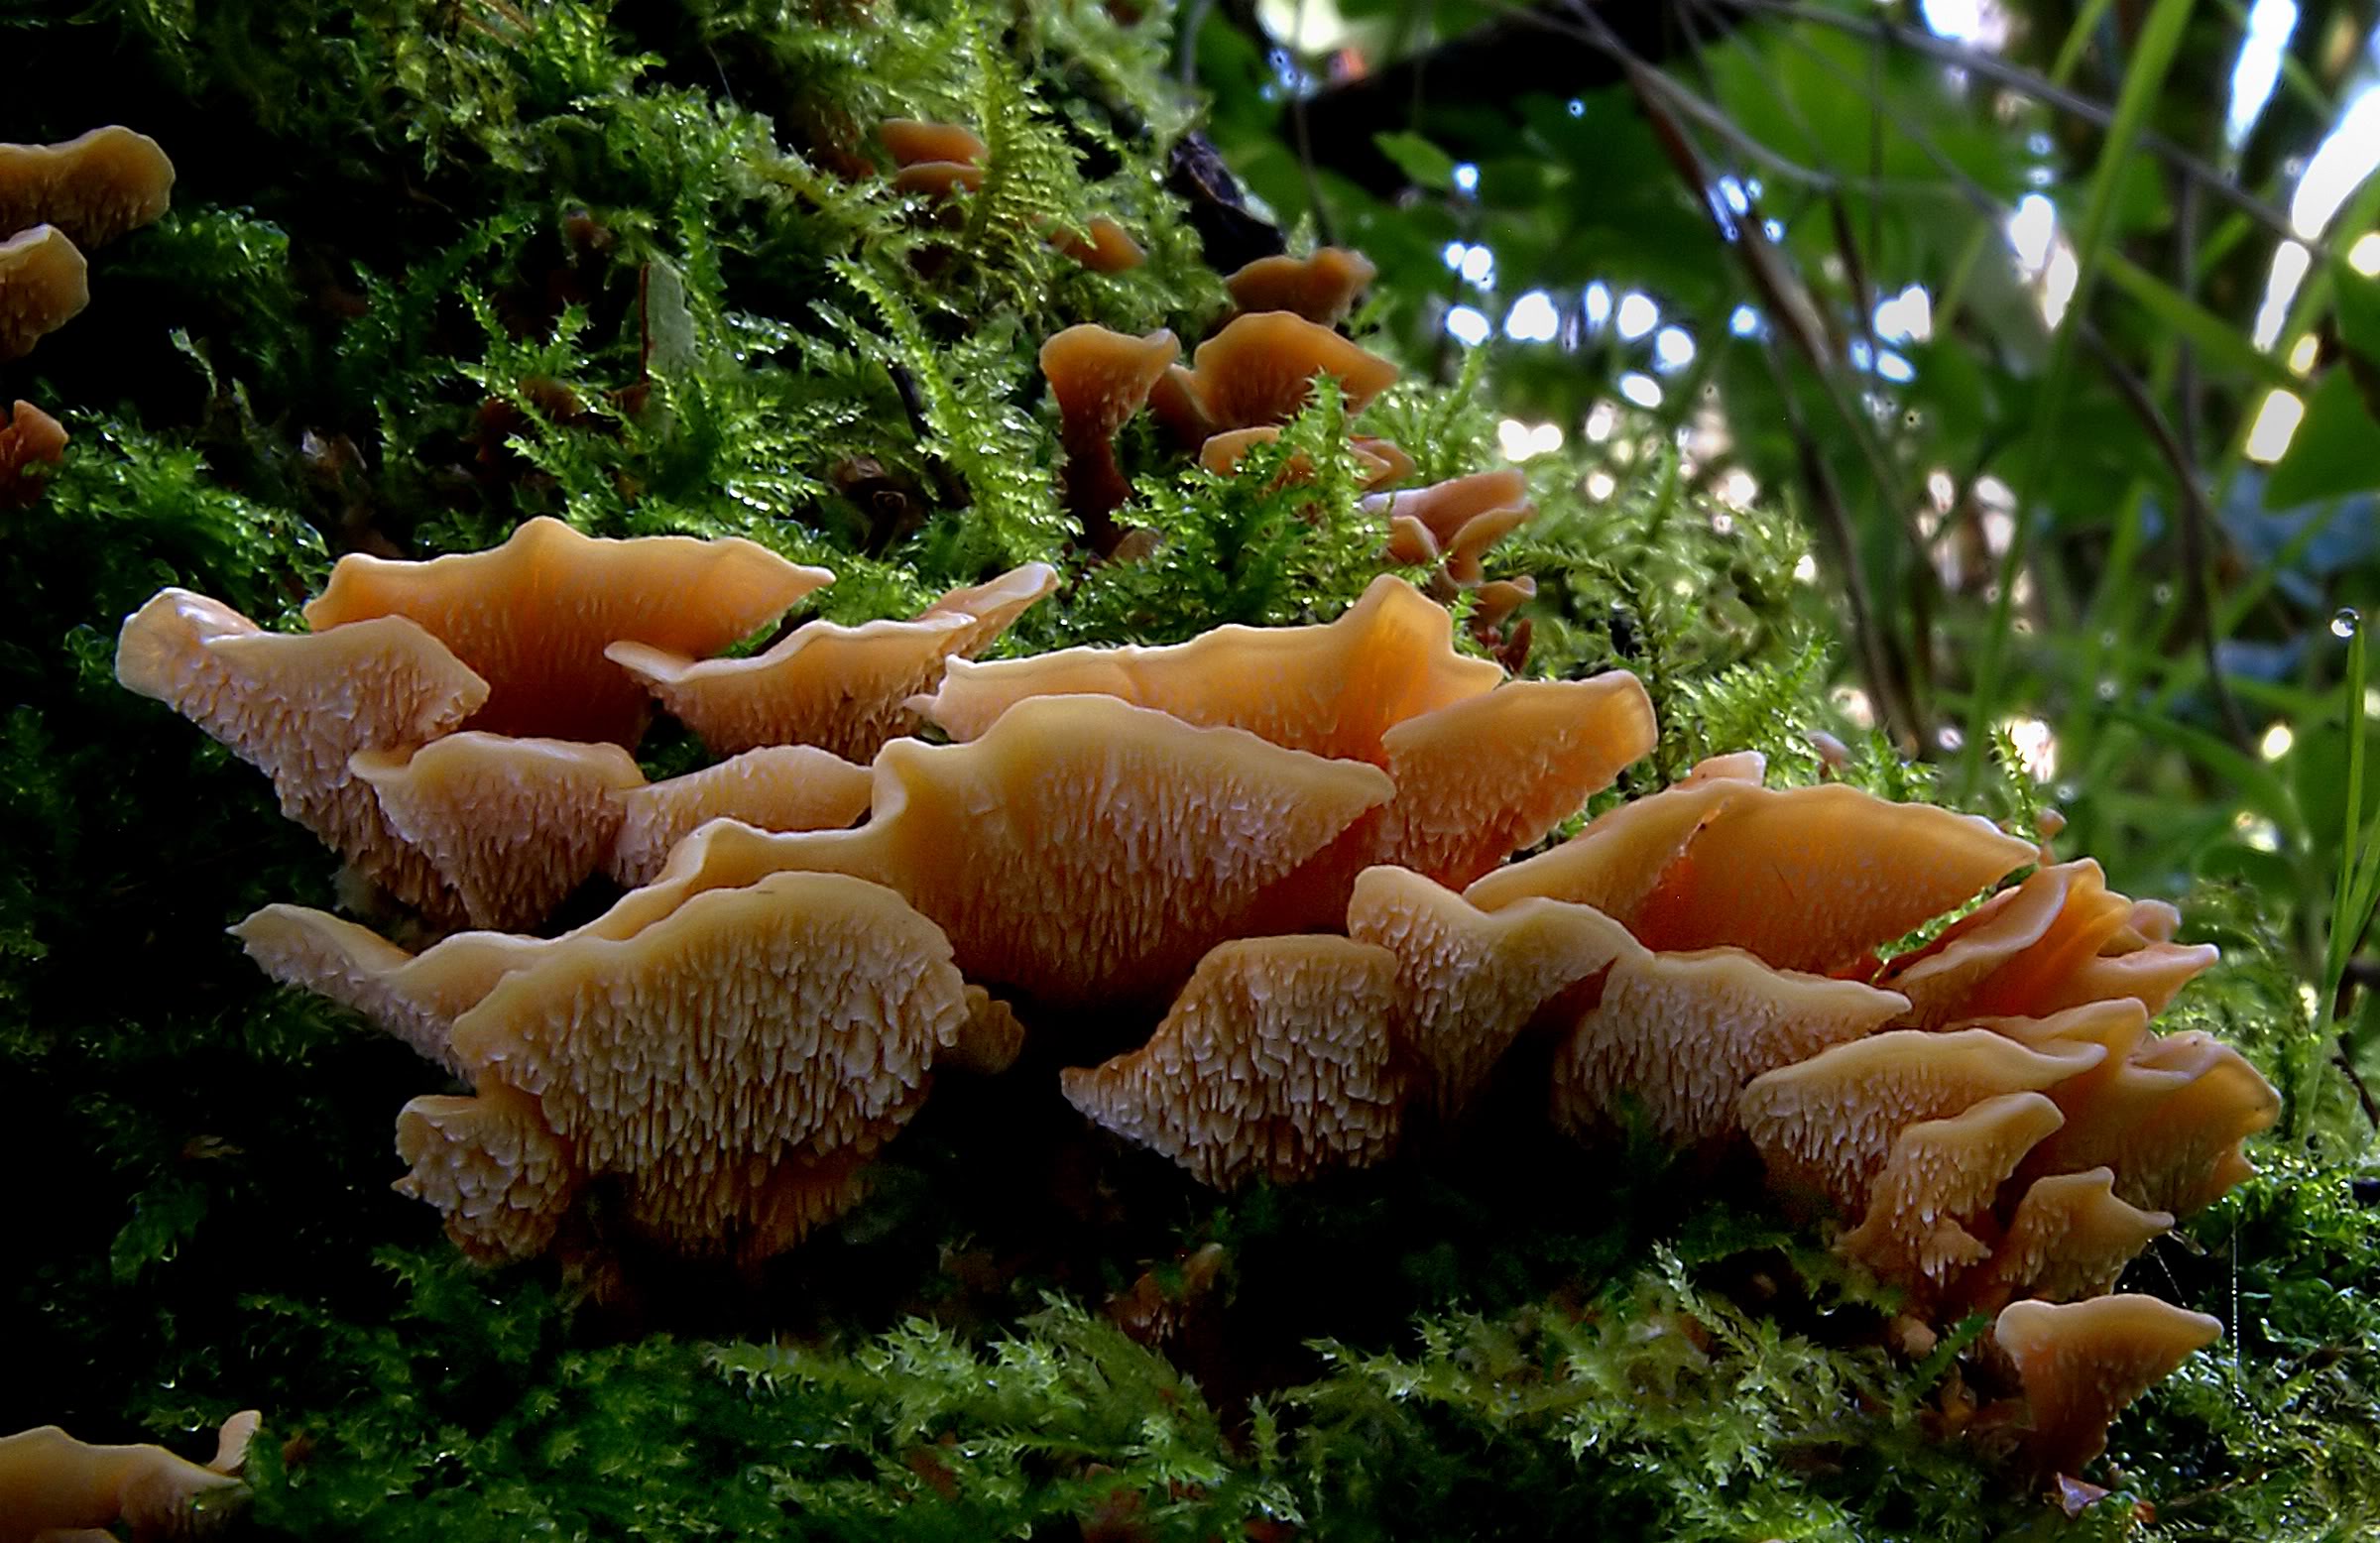
nature, mushroom, fungus, fungi, forrestfloor, auriculariales, antrodiellazonta, macro photography, oyster mushroom, edible mushroom, medicinal mushroom, marine biology, agaricomycetes, enokitake